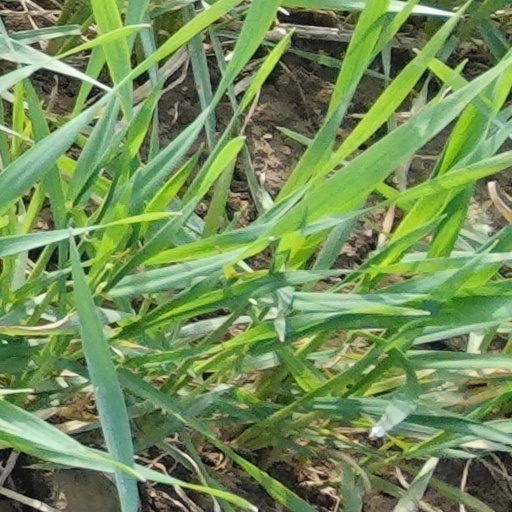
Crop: wheat